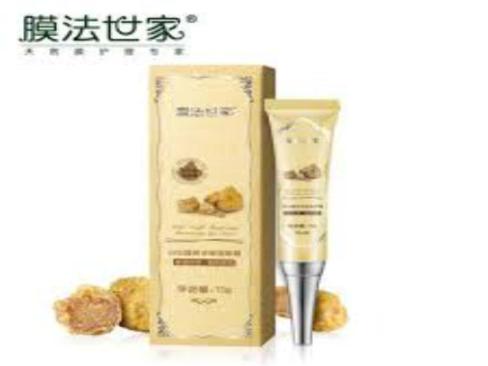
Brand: maskfamily
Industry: Necessities